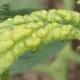
Crop: Tomato
Condition: virosis-d